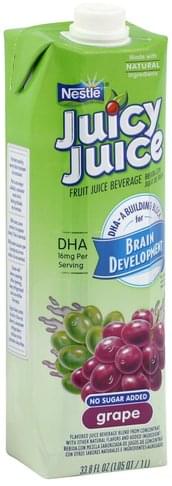
Waste category: cardboard